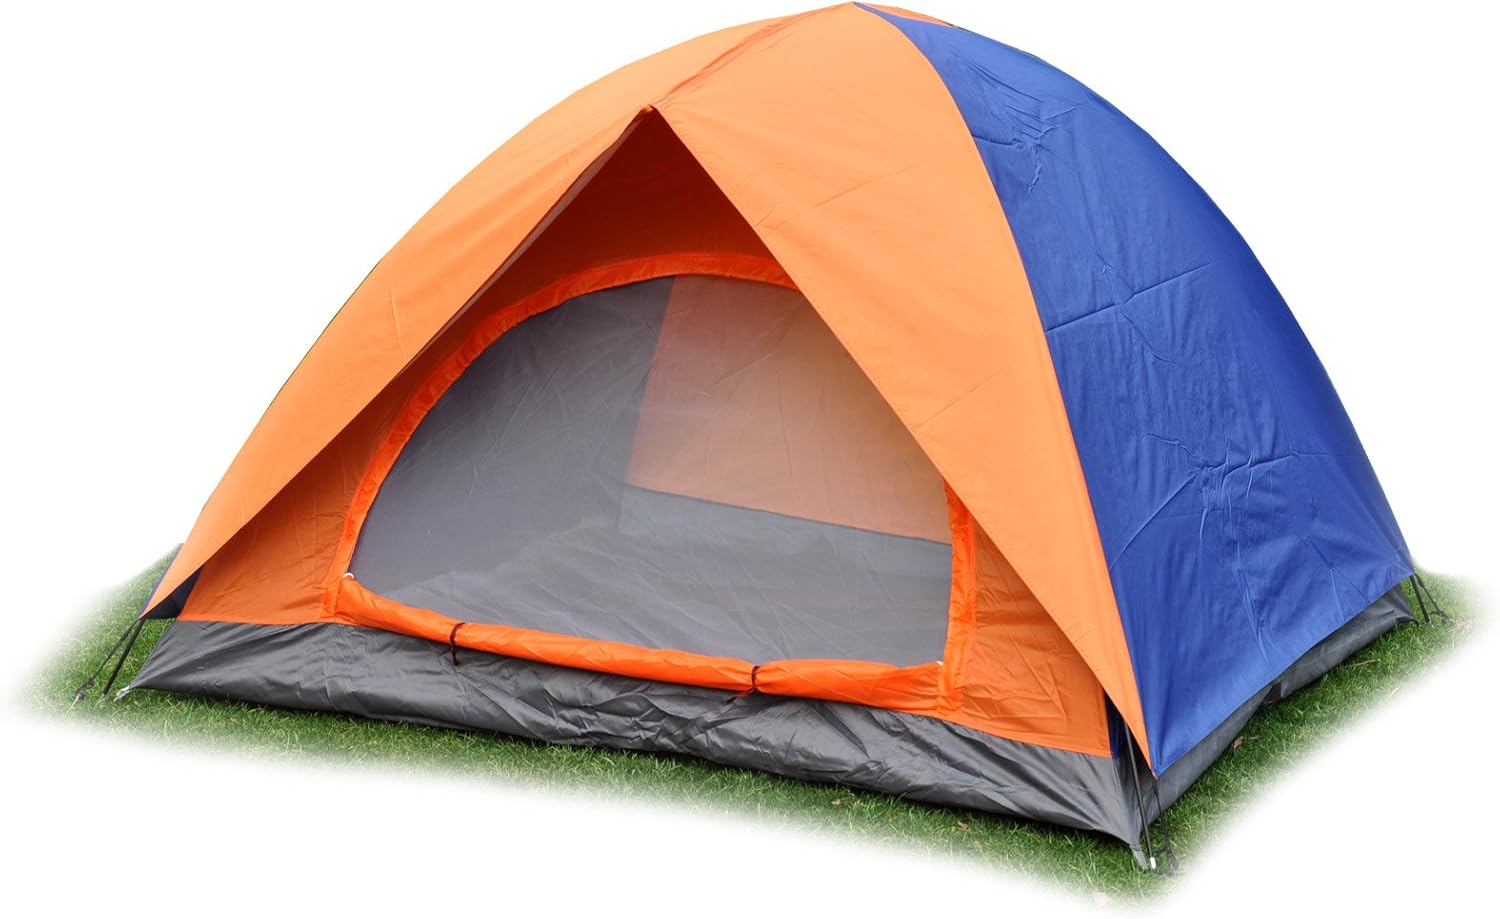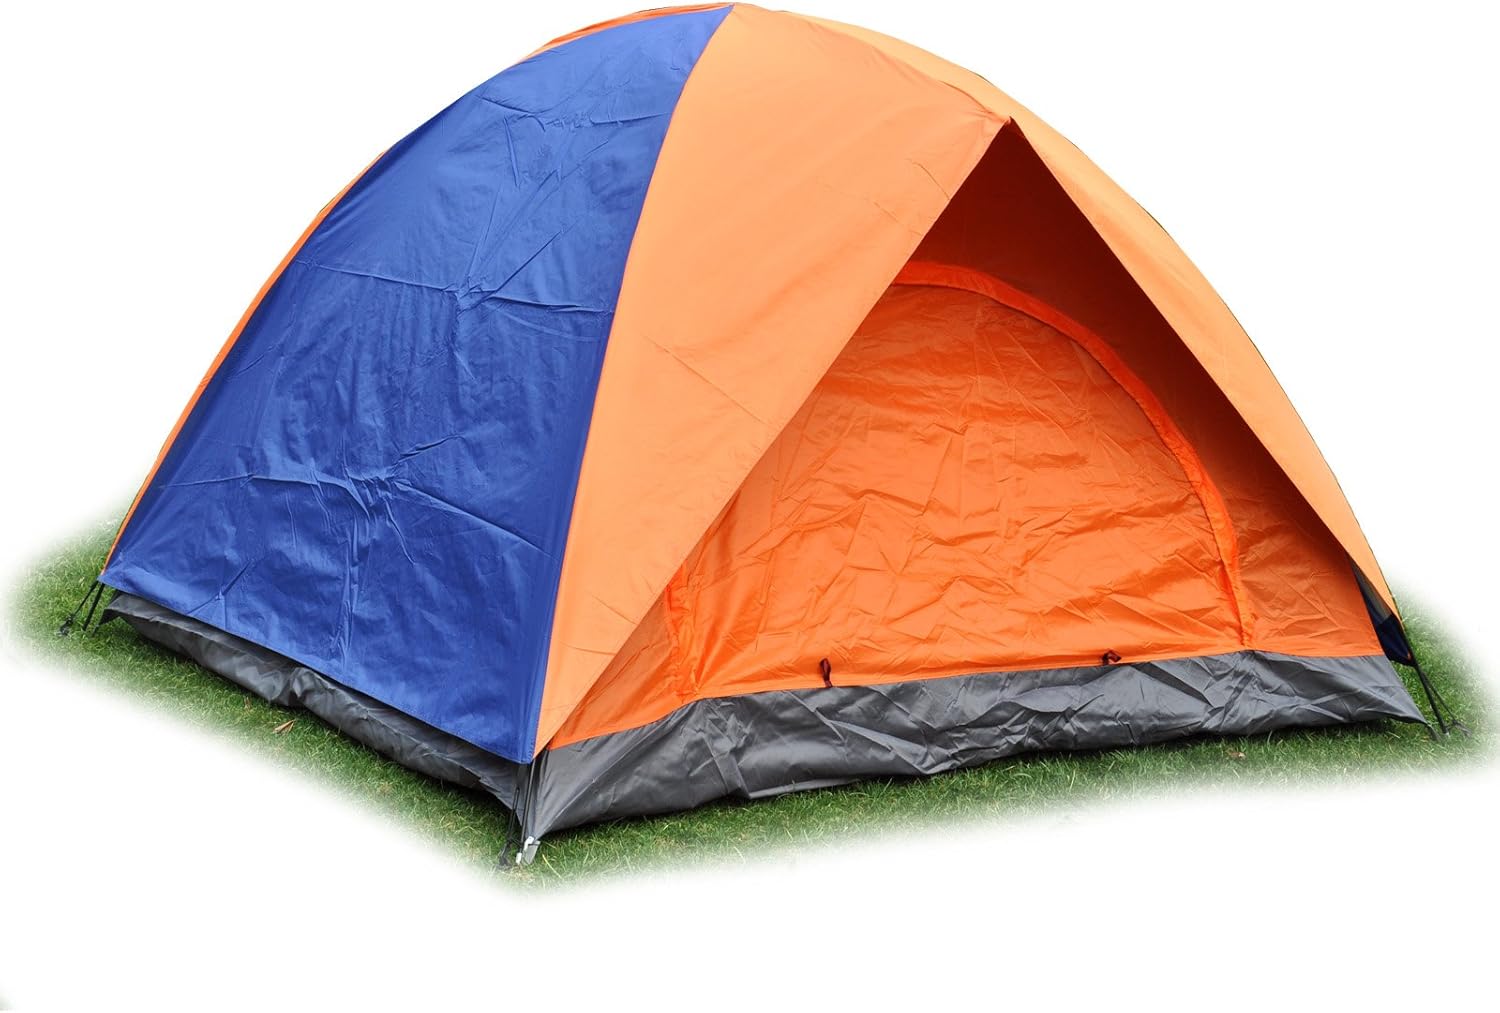
eeMore 3 Person Waterproof Double Layer Tent for Outdoor Camping Hiking Travel
Category: Sports & Outdoors
Package Contents: Tent Body x1, Tent Fly x 1, Stake Bag/ Stakes, Main Poles x2, Top Pole x1, Carry Bag Floor Material: 180T Polyester Oxford 1200 mm coating. Inner & Outer tent Material: 180T Polyester Taffeta 1200 mm coating. Pole Material: Fiberglass. Easy assembly. Center Lantern Loop Included. D-Shape front door allow for easy in and out. Large front and rear mesh panels provides great view, also keep bugs out.
Features: Dimension: 78.74” x 78.74” x 53.15” (200cm x 200 cm x 135 cm) | Color: Orange/ Royal Blue | Good UV resistance, waterproof | Sleeps 3 person | Ideal for camping and outdoor activities